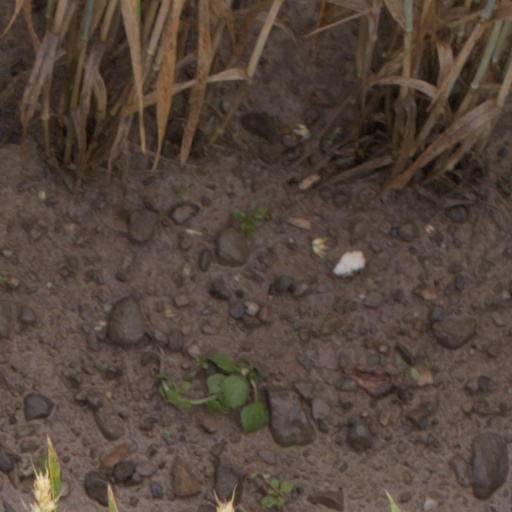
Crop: wheat